Nebraska

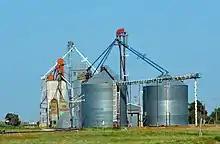
Nebraska grain bins and elevator

More urbanized areas of the state have experienced substantial growth. In 2000, the city of Omaha had a population of 390,007; in 2005, the city's estimated population was 414,521 (427,872 including the recently annexed city of Elkhorn), a 6.3% increase over five years. The 2010 census showed that Omaha has a population of 408,958. The city of Lincoln had a 2000 population of 225,581 and a 2010 population of 258,379, a 14.5% increase.